March Air Reserve Base

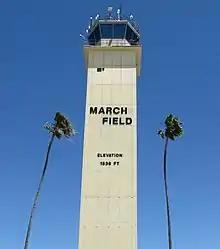
The control tower at March (demolished in 2015).

On 1 January 1994, the 722nd Air Refueling Wing was activated at then-March AFB to replace the 22nd Air Refueling Wing, which was moving to McConnell AFB, KS, w/o/p/e. The wing was inactivated on 1 April 1996 and base responsibilities transferred to Air Force Reserve 452nd Air Mobility Wing (452 AMW).